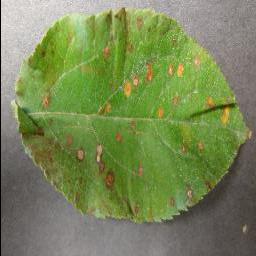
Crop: apple
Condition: cedar_rust